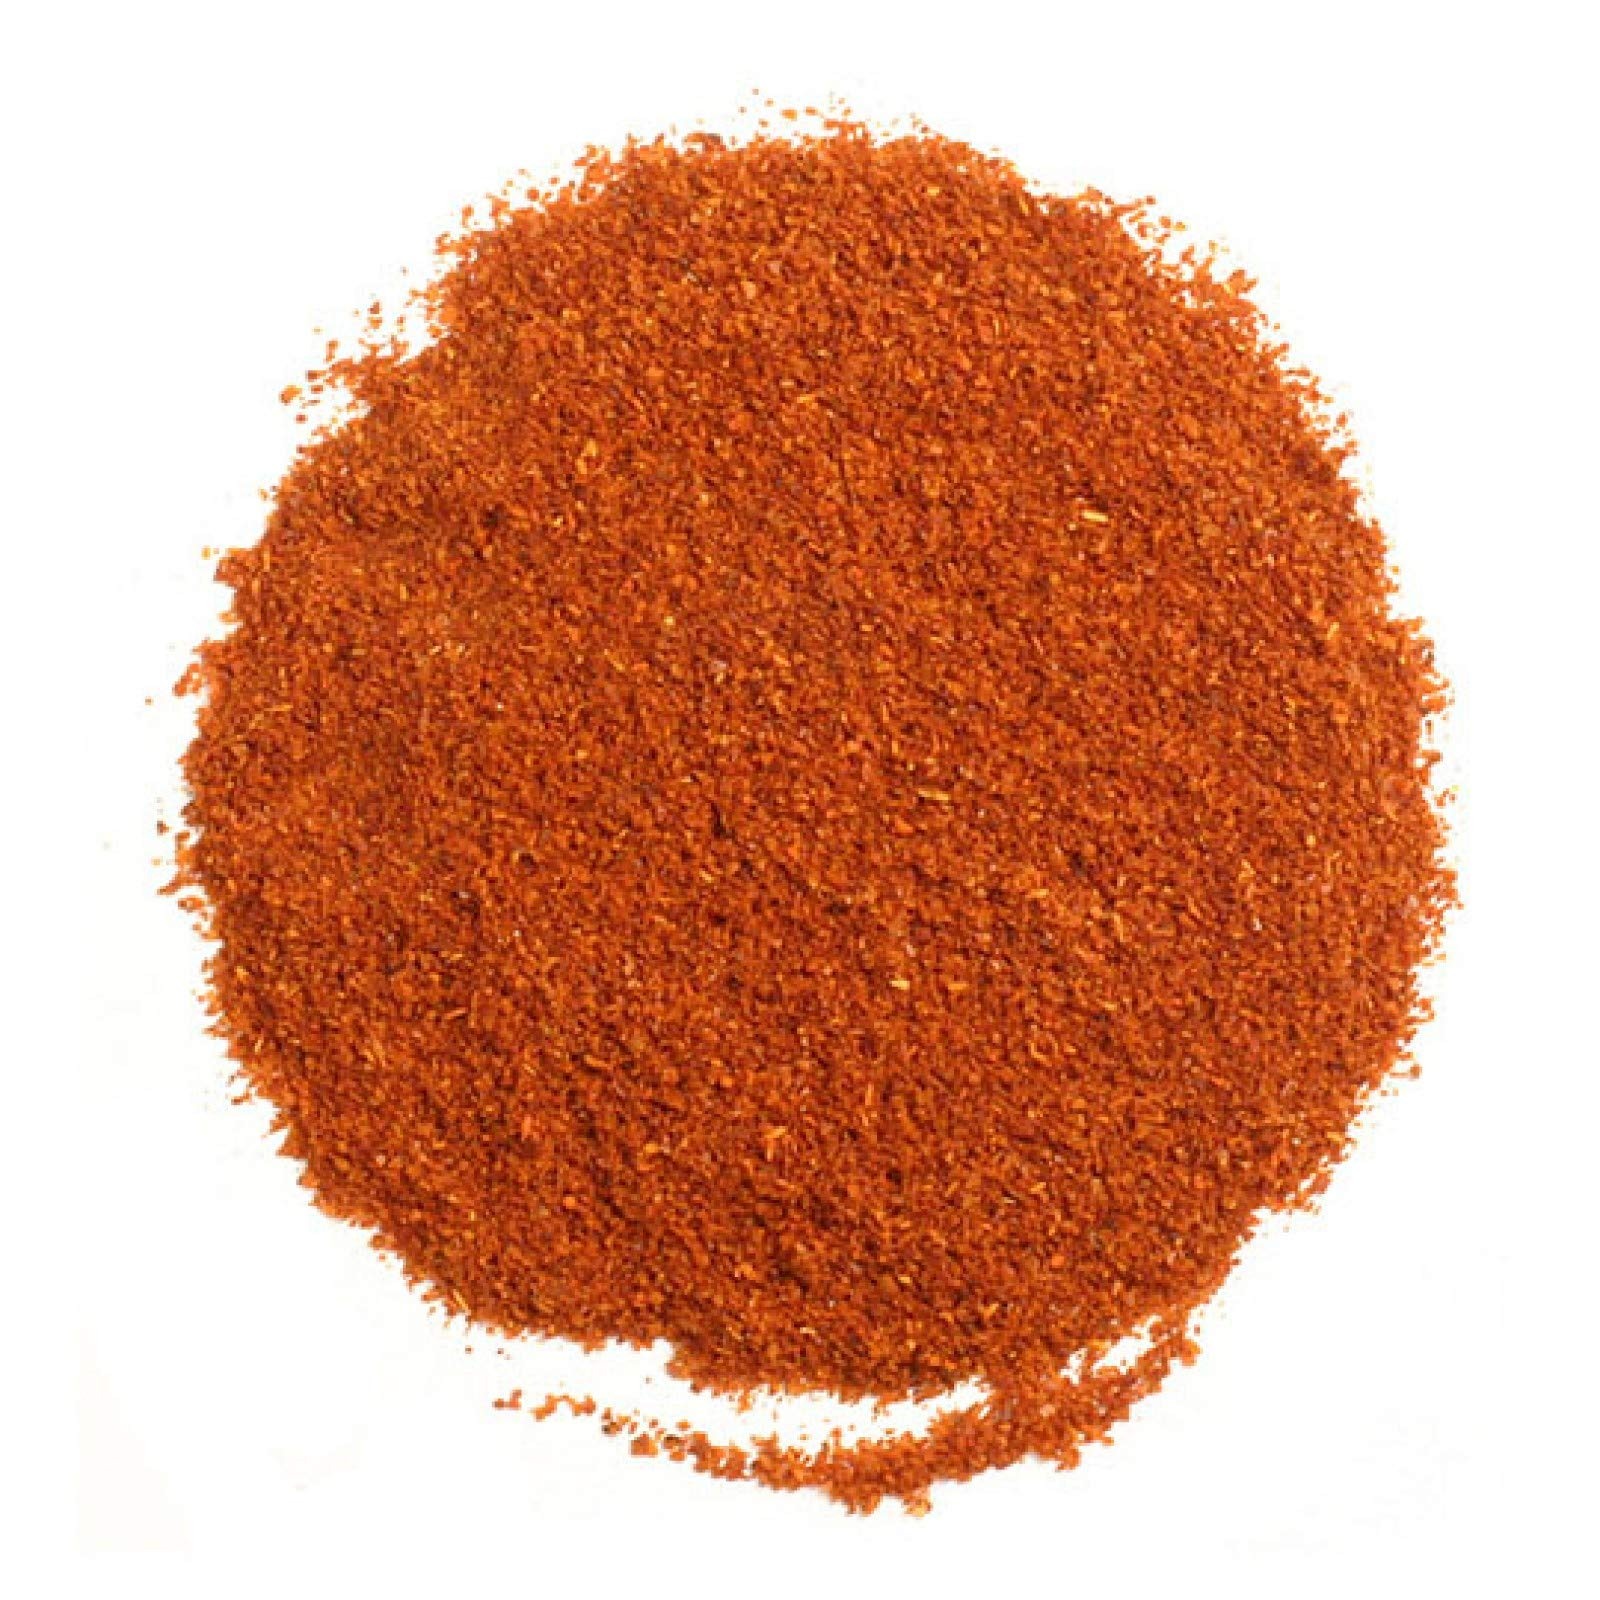
Item Name: FRONTIER Cayenne Pepper, 16 OZ
Value: 16.0
Unit: Ounce

Price: 14.105